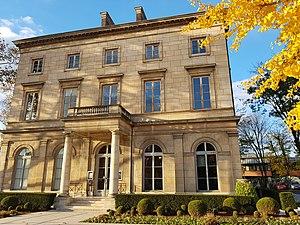
cette photo prise en novembre 2019 montre la façade Sud-Est du château, son porche à deux colonnes doriques supportant un balcon à balustrade. Au premier plan, le feuillage d'un Gingko biloba.
Ben-Ami Koller est un artiste peintre expressionniste français né Petru Ben Ami Koller le 14 mai 1948 à Oradea, mort à Montreuil le 15 décembre 2008. Il fut également décorateur de théâtre, graveur au carborundum et à l'eau-forte, lithographe, sculpteur et illustrateur de livres destinés à la jeunesse.
Saint-Ouen-sur-Seine est une commune française située sur la rive droite de la Seine dans le département de la Seine-Saint-Denis, en région Île-de-France.